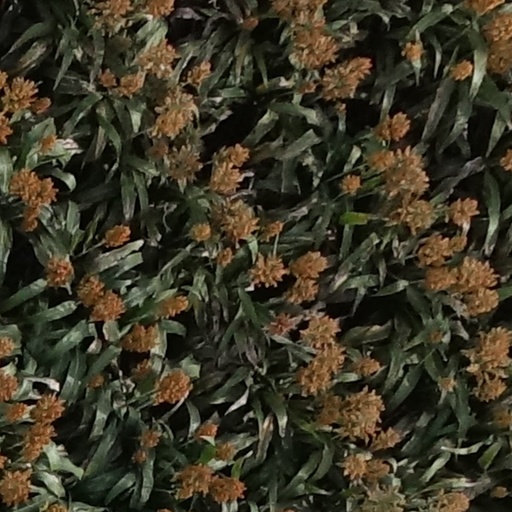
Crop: sorghum